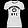
Label: T - shirt / top